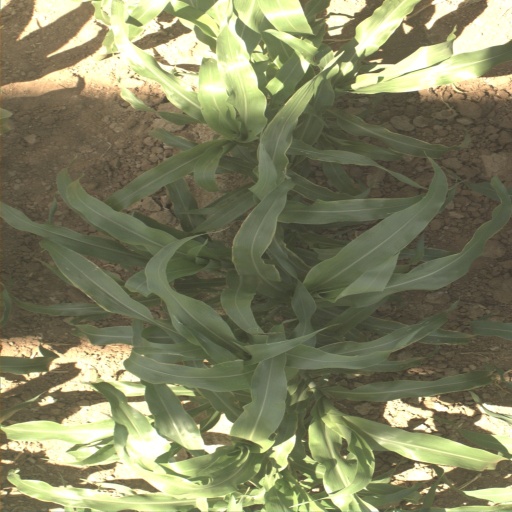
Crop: sorghum